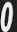
Number: 0